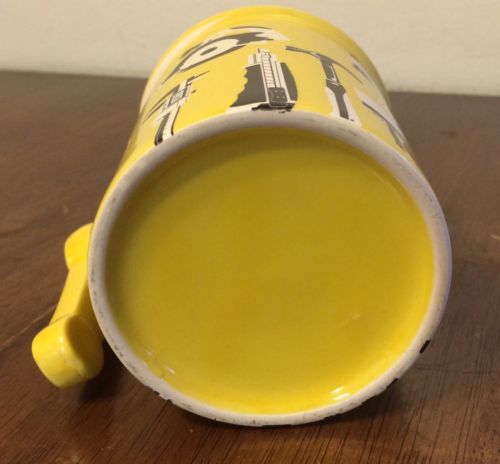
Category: mug